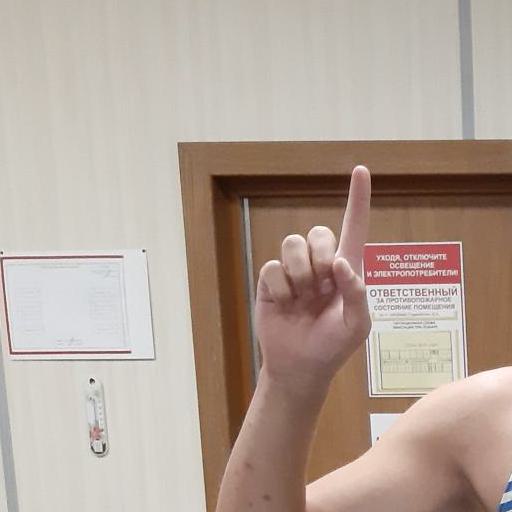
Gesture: one